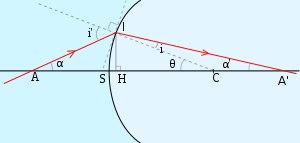
En optique, une relation de conjugaison ou formule de conjugaison est une formule mathématique reliant la position d'un objet à celle de son image par un système optique. Elle tire son nom du fait qu'en optique géométrique, dans les conditions de stigmatisme, c'est-à-dire lorsque tous les rayons issus d'un point objet émergent en sortie du système en un point unique, ce point est appelé image conjuguée du point objet. On dit aussi alors que les deux points sont conjugués. En pratique, les systèmes optiques n'étant pas rigoureusement stigmatiques, les relations de conjugaison ne peuvent être appliquées que dans les conditions de Gauss.